Vratna monastery

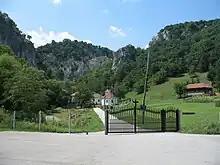
The monastery gate

It was rebuilt in 1415 by Šarban from Struza attested in papers found by bishop Genadije in 1856. The monastery was damaged by fire in 1813 and renovated by 1817.